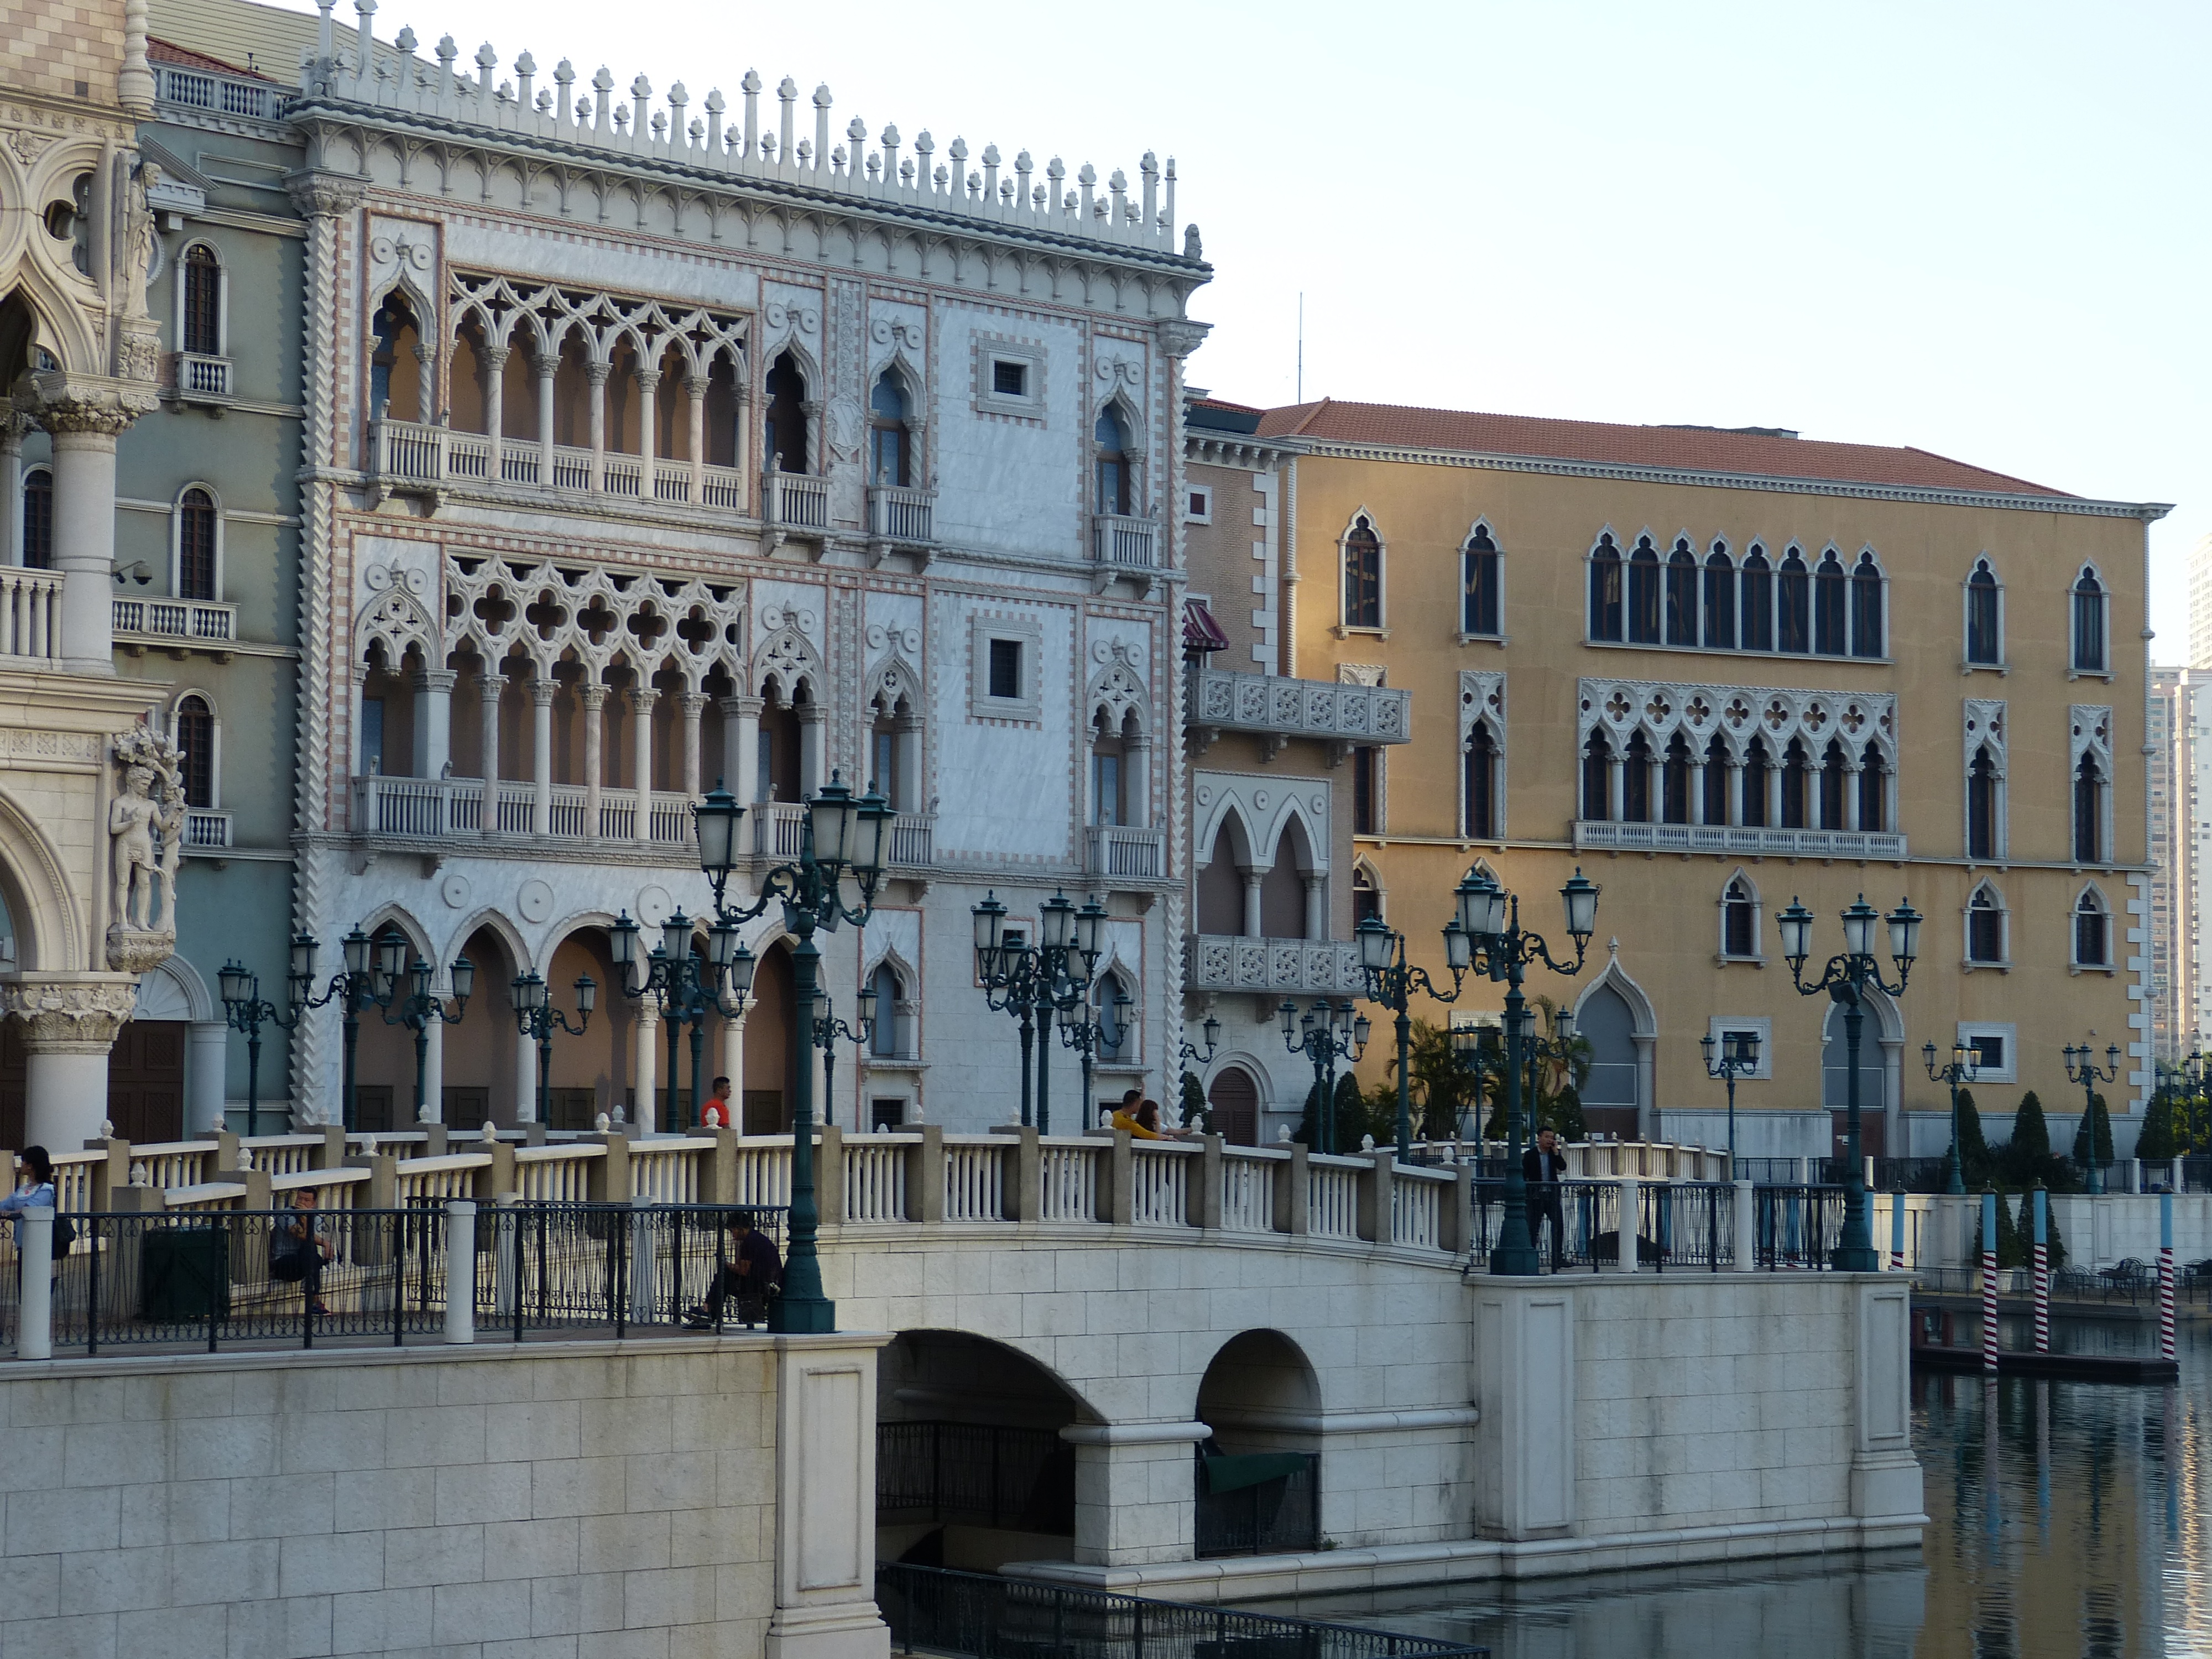
architecture, town, building, palace, plaza, asia, landmark, facade, venice, waterway, macau, places of interest, hotel, town square, casino, china, venetian, ancient history, macao